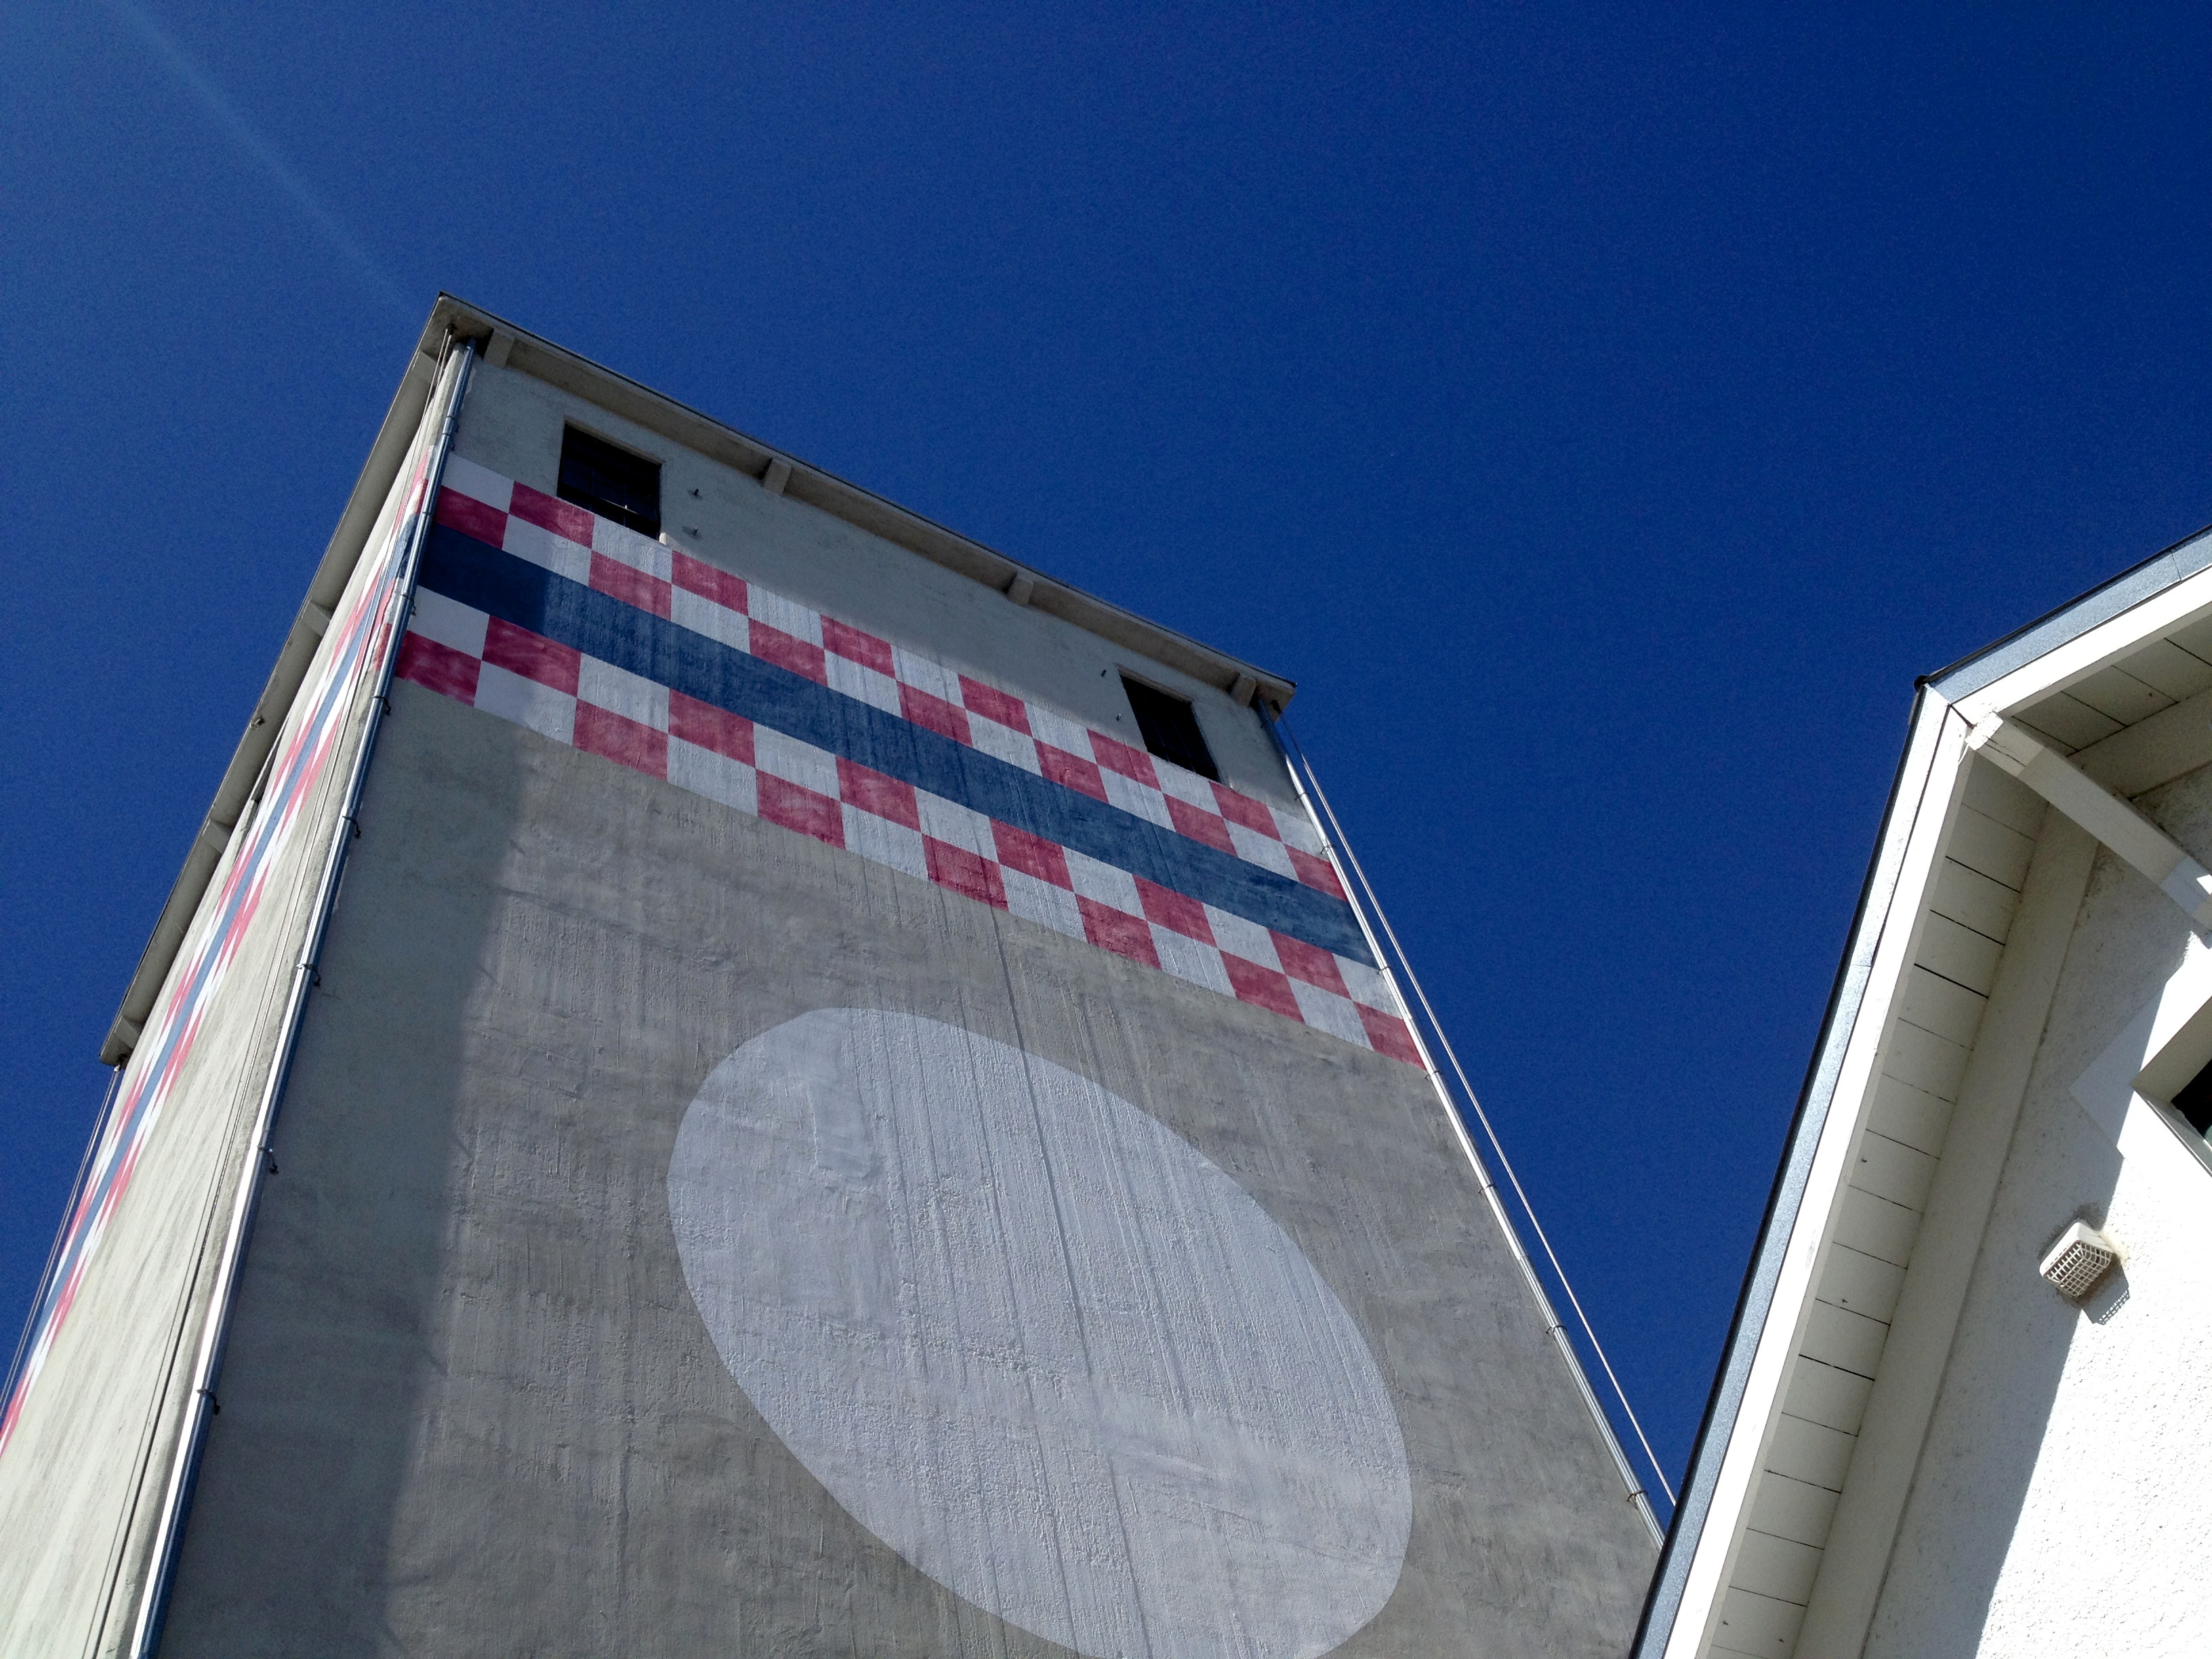
architecture, structure, facade, signage, stadium, shape, 2012366, sport venue